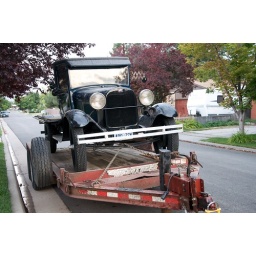
1920s Ford Model-T truck sitting in front of my neighbor's house